Demon's Souls

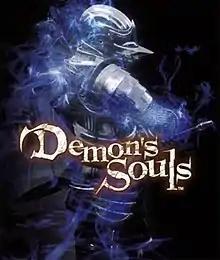
Packaging artwork used for most regions

is a 2009 action role-playing game developed by FromSoftware and published by Sony Computer Entertainment for the PlayStation 3. It was released in Japan in February 2009, in North America by Atlus in October 2009, and in PAL territories by Namco Bandai Partners in June 2010. The game is referred to as a spiritual successor to FromSoftware's "King's Field" series.